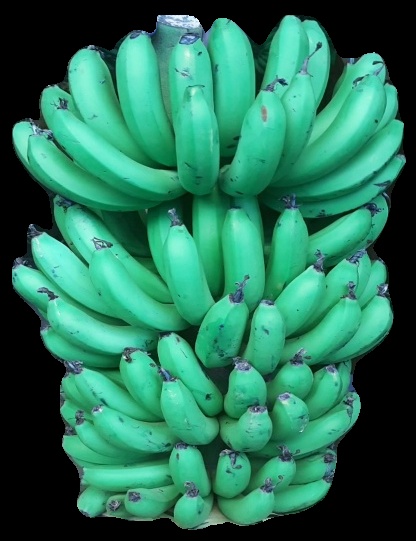
Variety: pachbale
Grade: grade1